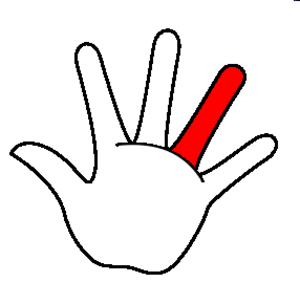
L'annulaire est le quatrième doigt de la main chez l'être humain et les grands singes, situé entre le majeur et l'auriculaire. Son nom vient du fait que dans certaines cultures, c'est à ce doigt que l'on porte le plus souvent un anneau, et en particulier une alliance à la suite du mariage.